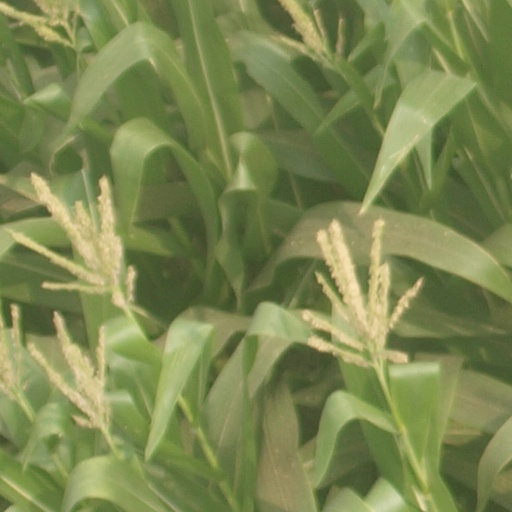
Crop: maize; corn